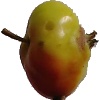
Label: Apple Red Yellow 2